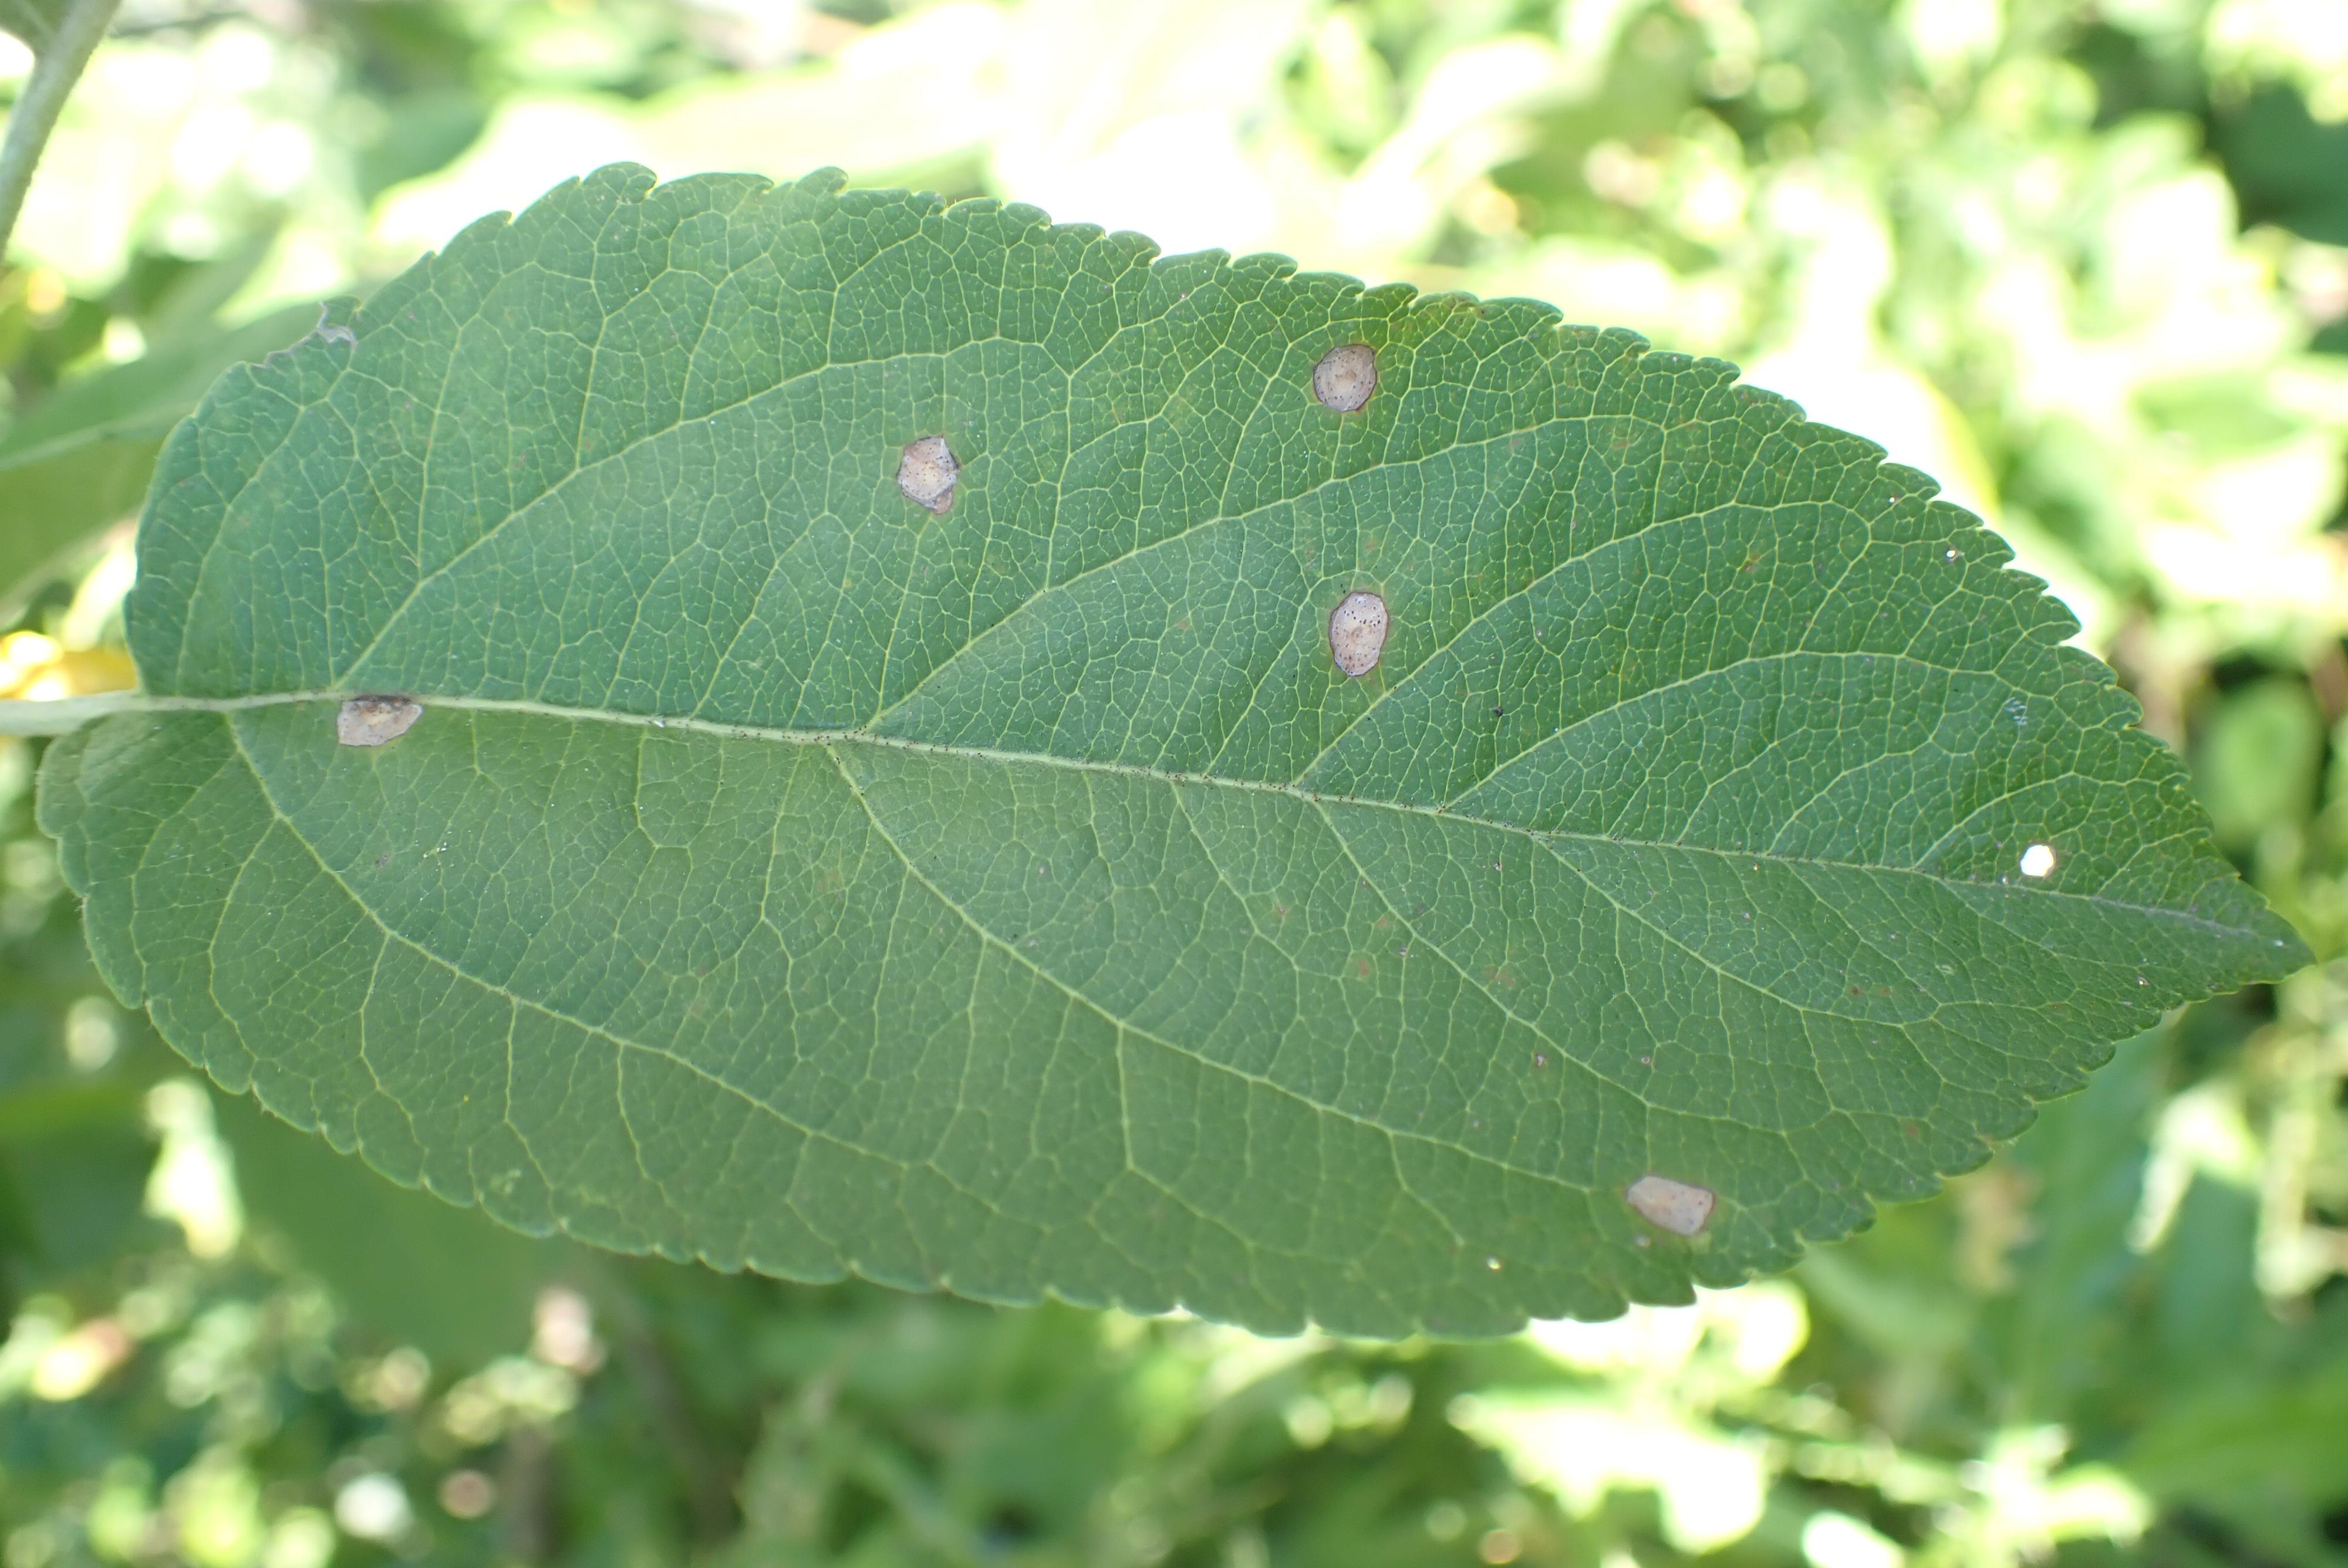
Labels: complex